Stefano Quantestorie

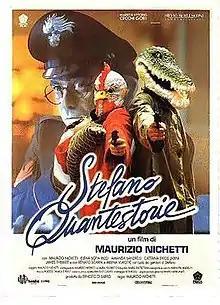
Italian theatrical release poster

Stefano Quantestorie is a 1993 Italian comedy film written, directed and starred by Maurizio Nichetti.